List of birds of Rocky Mountain National Park

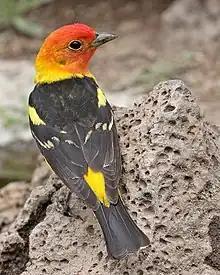
A western tanager

The Calcariidae are a group of passerine birds that had been traditionally grouped with the New World sparrows, but differ in a number of respects and are usually found in open grassy areas.